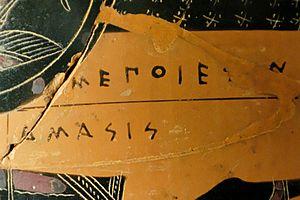
Signature d'Amasis (ΑΜΑΣΙΣ ΜΕΠΟΙΕΣΕΝ), tourné à 90° dans le sens inverse des aiguilles d'une montre, détail d'une scène représentant l'entrée d'Héraclès dans l'Olympe. Olpè attique à figures noires du potier Amasis (signature) et du Peintre d'Amasis, 550-530 av. J.-C.